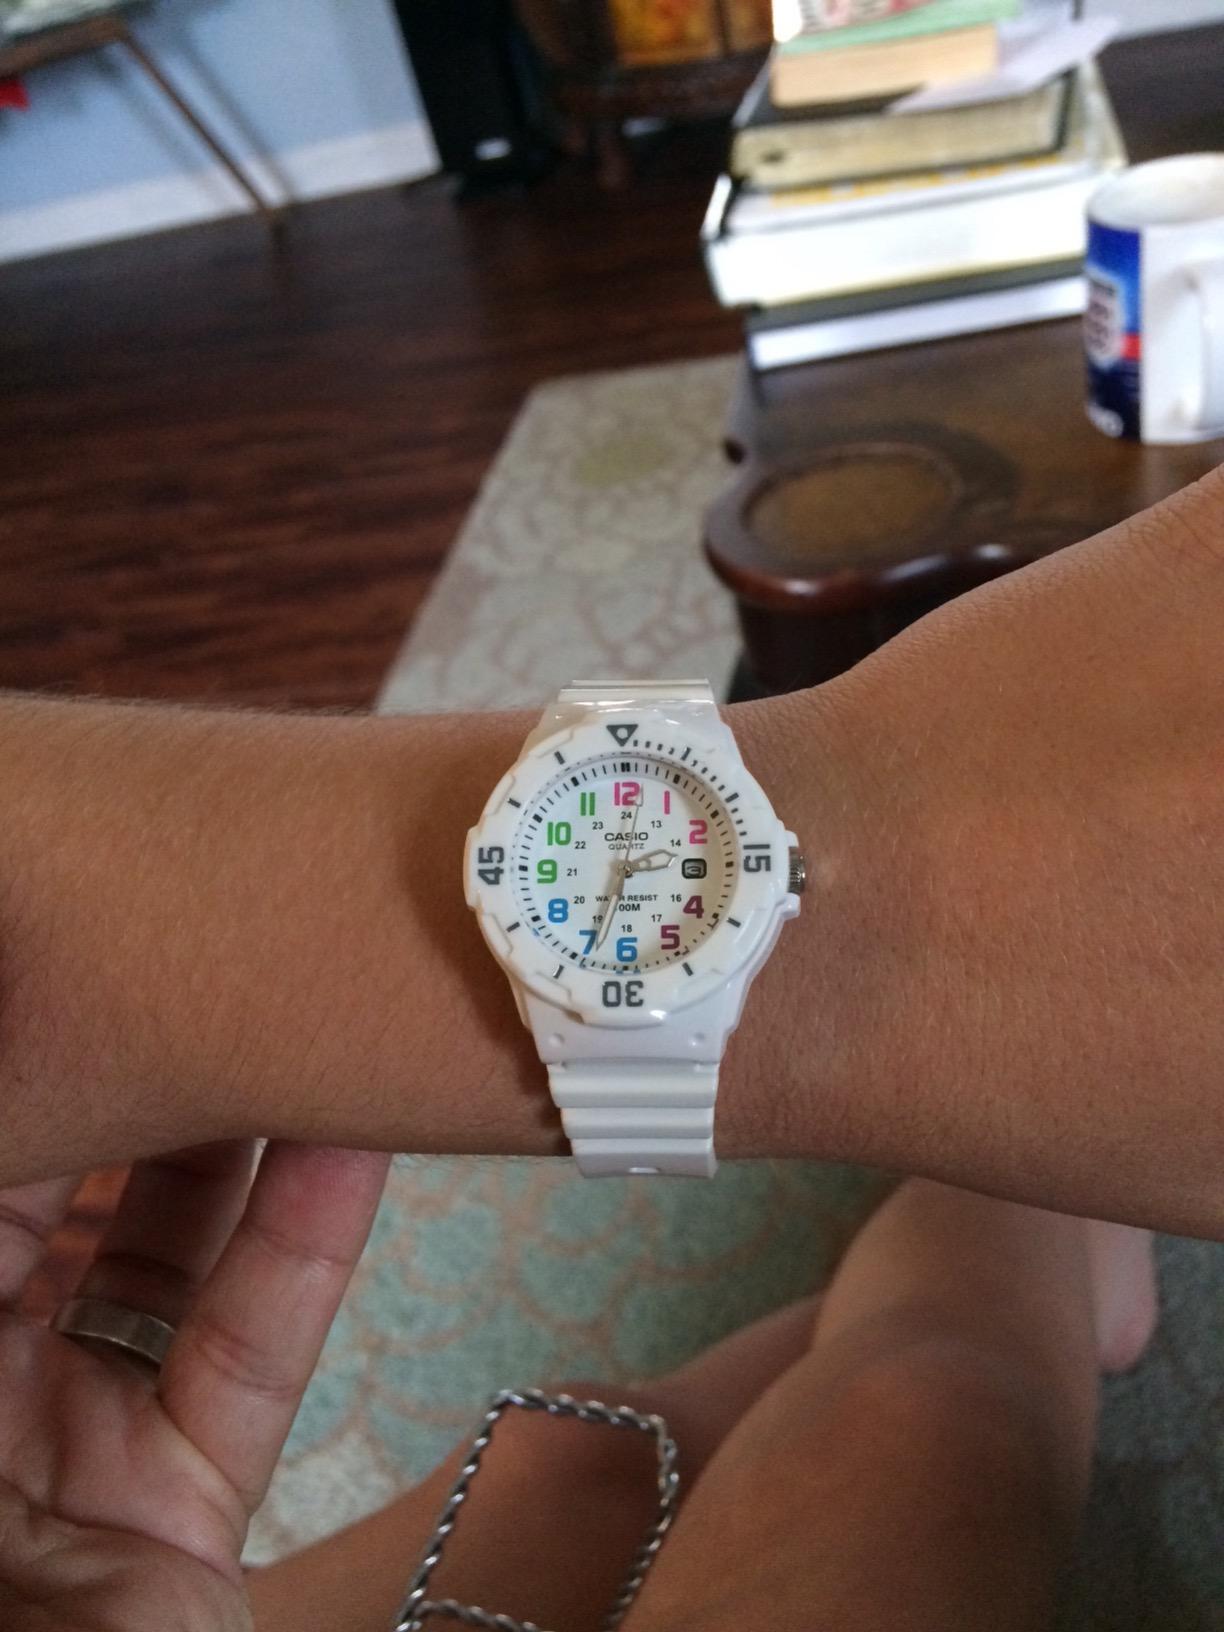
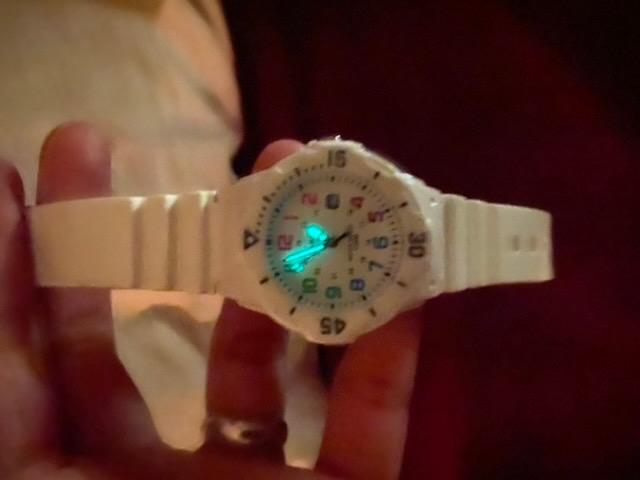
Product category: accessories_watch
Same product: yes